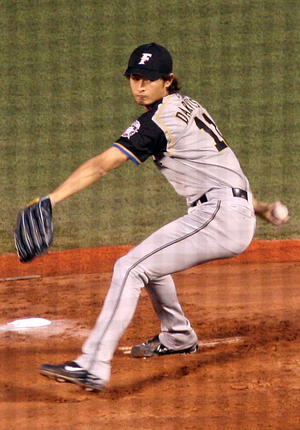
Sefat Farid Yu Darvish est un lanceur droitier des Cubs de Chicago de la Ligue majeure de baseball.